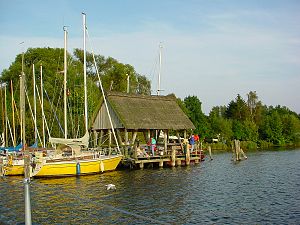
Römnitz
Lystbådehavnen Römnitzer Mühle
Römnitz er en kommune i det nordlige Tyskland, beliggende i Amt Lauenburgische Seen under Kreis Herzogtum Lauenburg. Kreis Herzogtum Lauenburg ligger i delstaten Slesvig-Holsten.